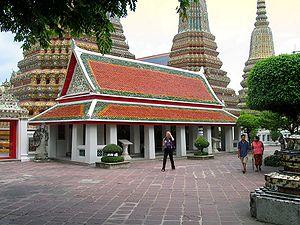
Le massage thaï, ou massage thaïlandais, est une thérapie ancienne et traditionnelle asiatique pratiquée en Thaïlande. Le massage thaïlandais permet de stimuler la circulation sanguine et la flexibilité.